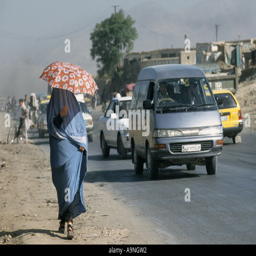
veiled woman is walking on the roadside and is protecting her head with an umbrella